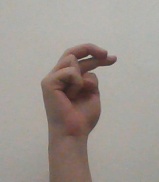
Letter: zay